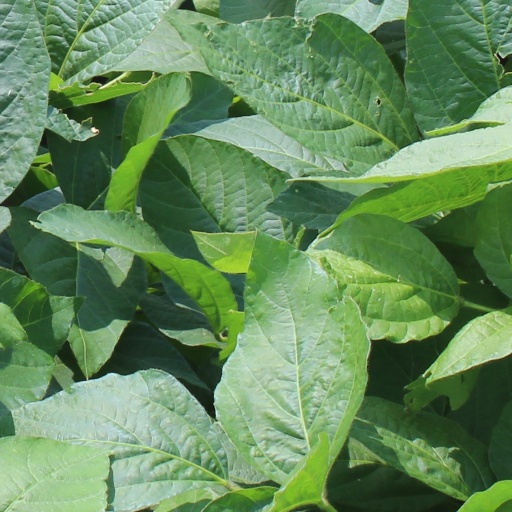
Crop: soybean